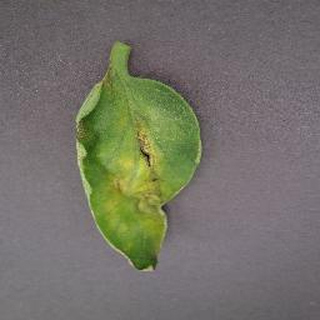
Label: tomato_late_blight